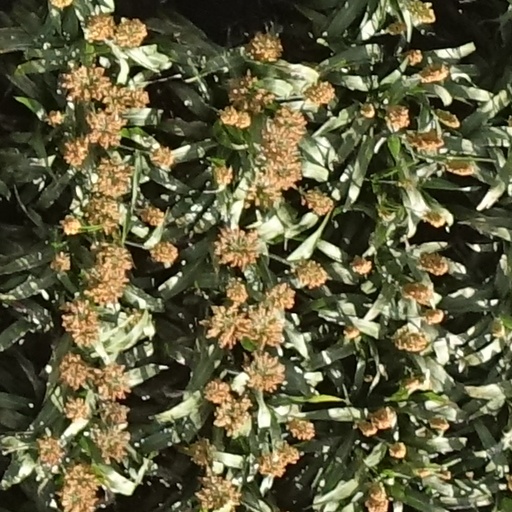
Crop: sorghum